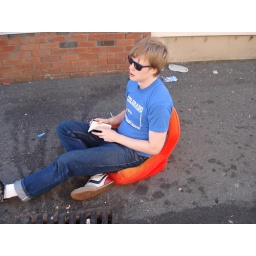
Joel on a teletubbies chair in a dirty alley